Describe the emotion expressed in this image:  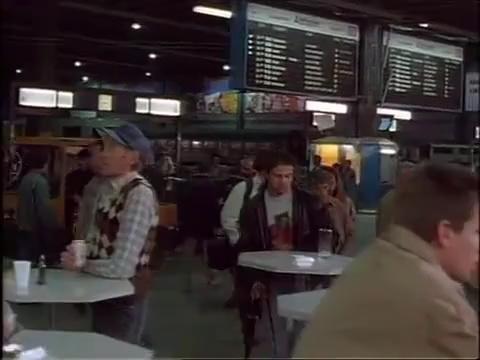
This person displays Suffering, valence and arousal with low intensity.